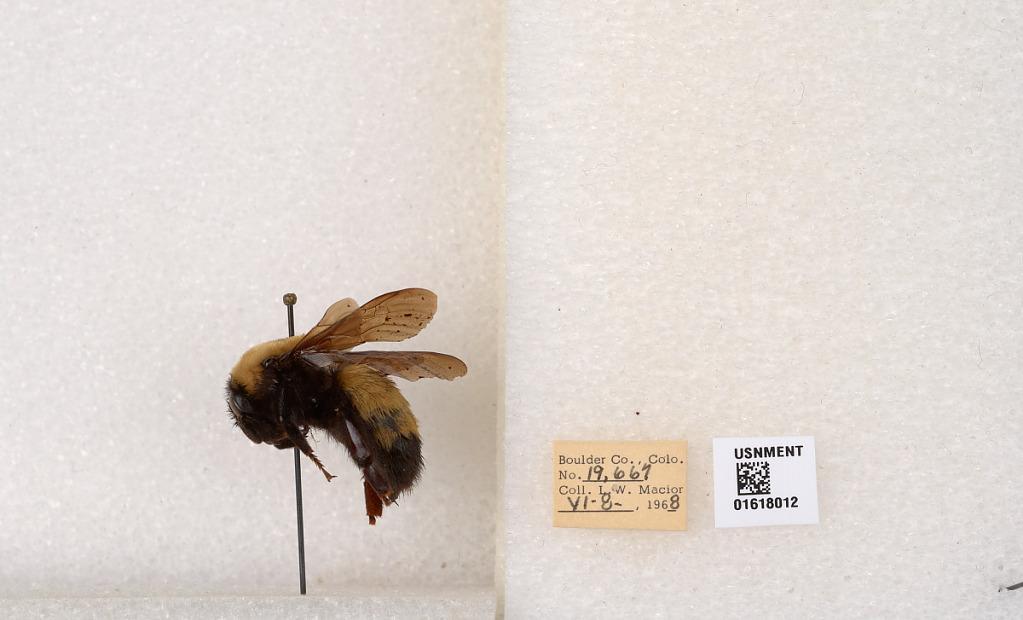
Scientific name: Bombus (Bombus) nevadensis Cresson
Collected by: L. Macior
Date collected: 1968-6-8
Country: United States
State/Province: Colorado
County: Boulder
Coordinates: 40.0925, -105.358